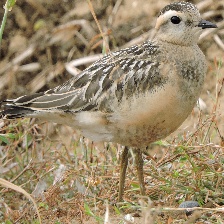
Species: INLAND DOTTEREL
Scientific name: CHARADRIUS AUSTRALIS